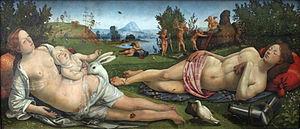
Piero di Cosimo né Pietro di Lorenzo di Chimenti parfois appelé Piero di Lorenzo est un peintre italien de l'école florentine.